James Davis (running back)

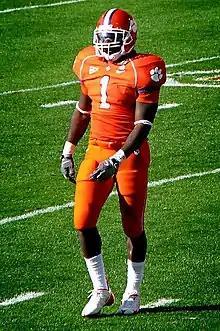
Davis during his tenure at Clemson in 2008

James Andrew Davis (born January 1, 1986) is an American former professional football player who was a running back in the National Football League (NFL). He played college football for the Clemson Tigers and was selected by the Cleveland Browns in the sixth round of the 2009 NFL draft. He was also a member of the Washington Redskins, Houston Texans, and Detroit Lions.